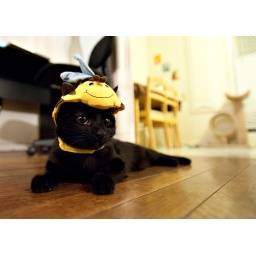
cats in hats